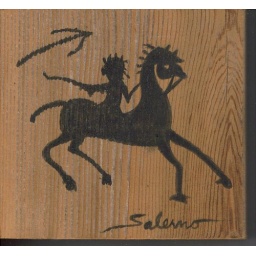
Painted on rare red pine wood taken from my house built in 1886 in Smithville Texas.